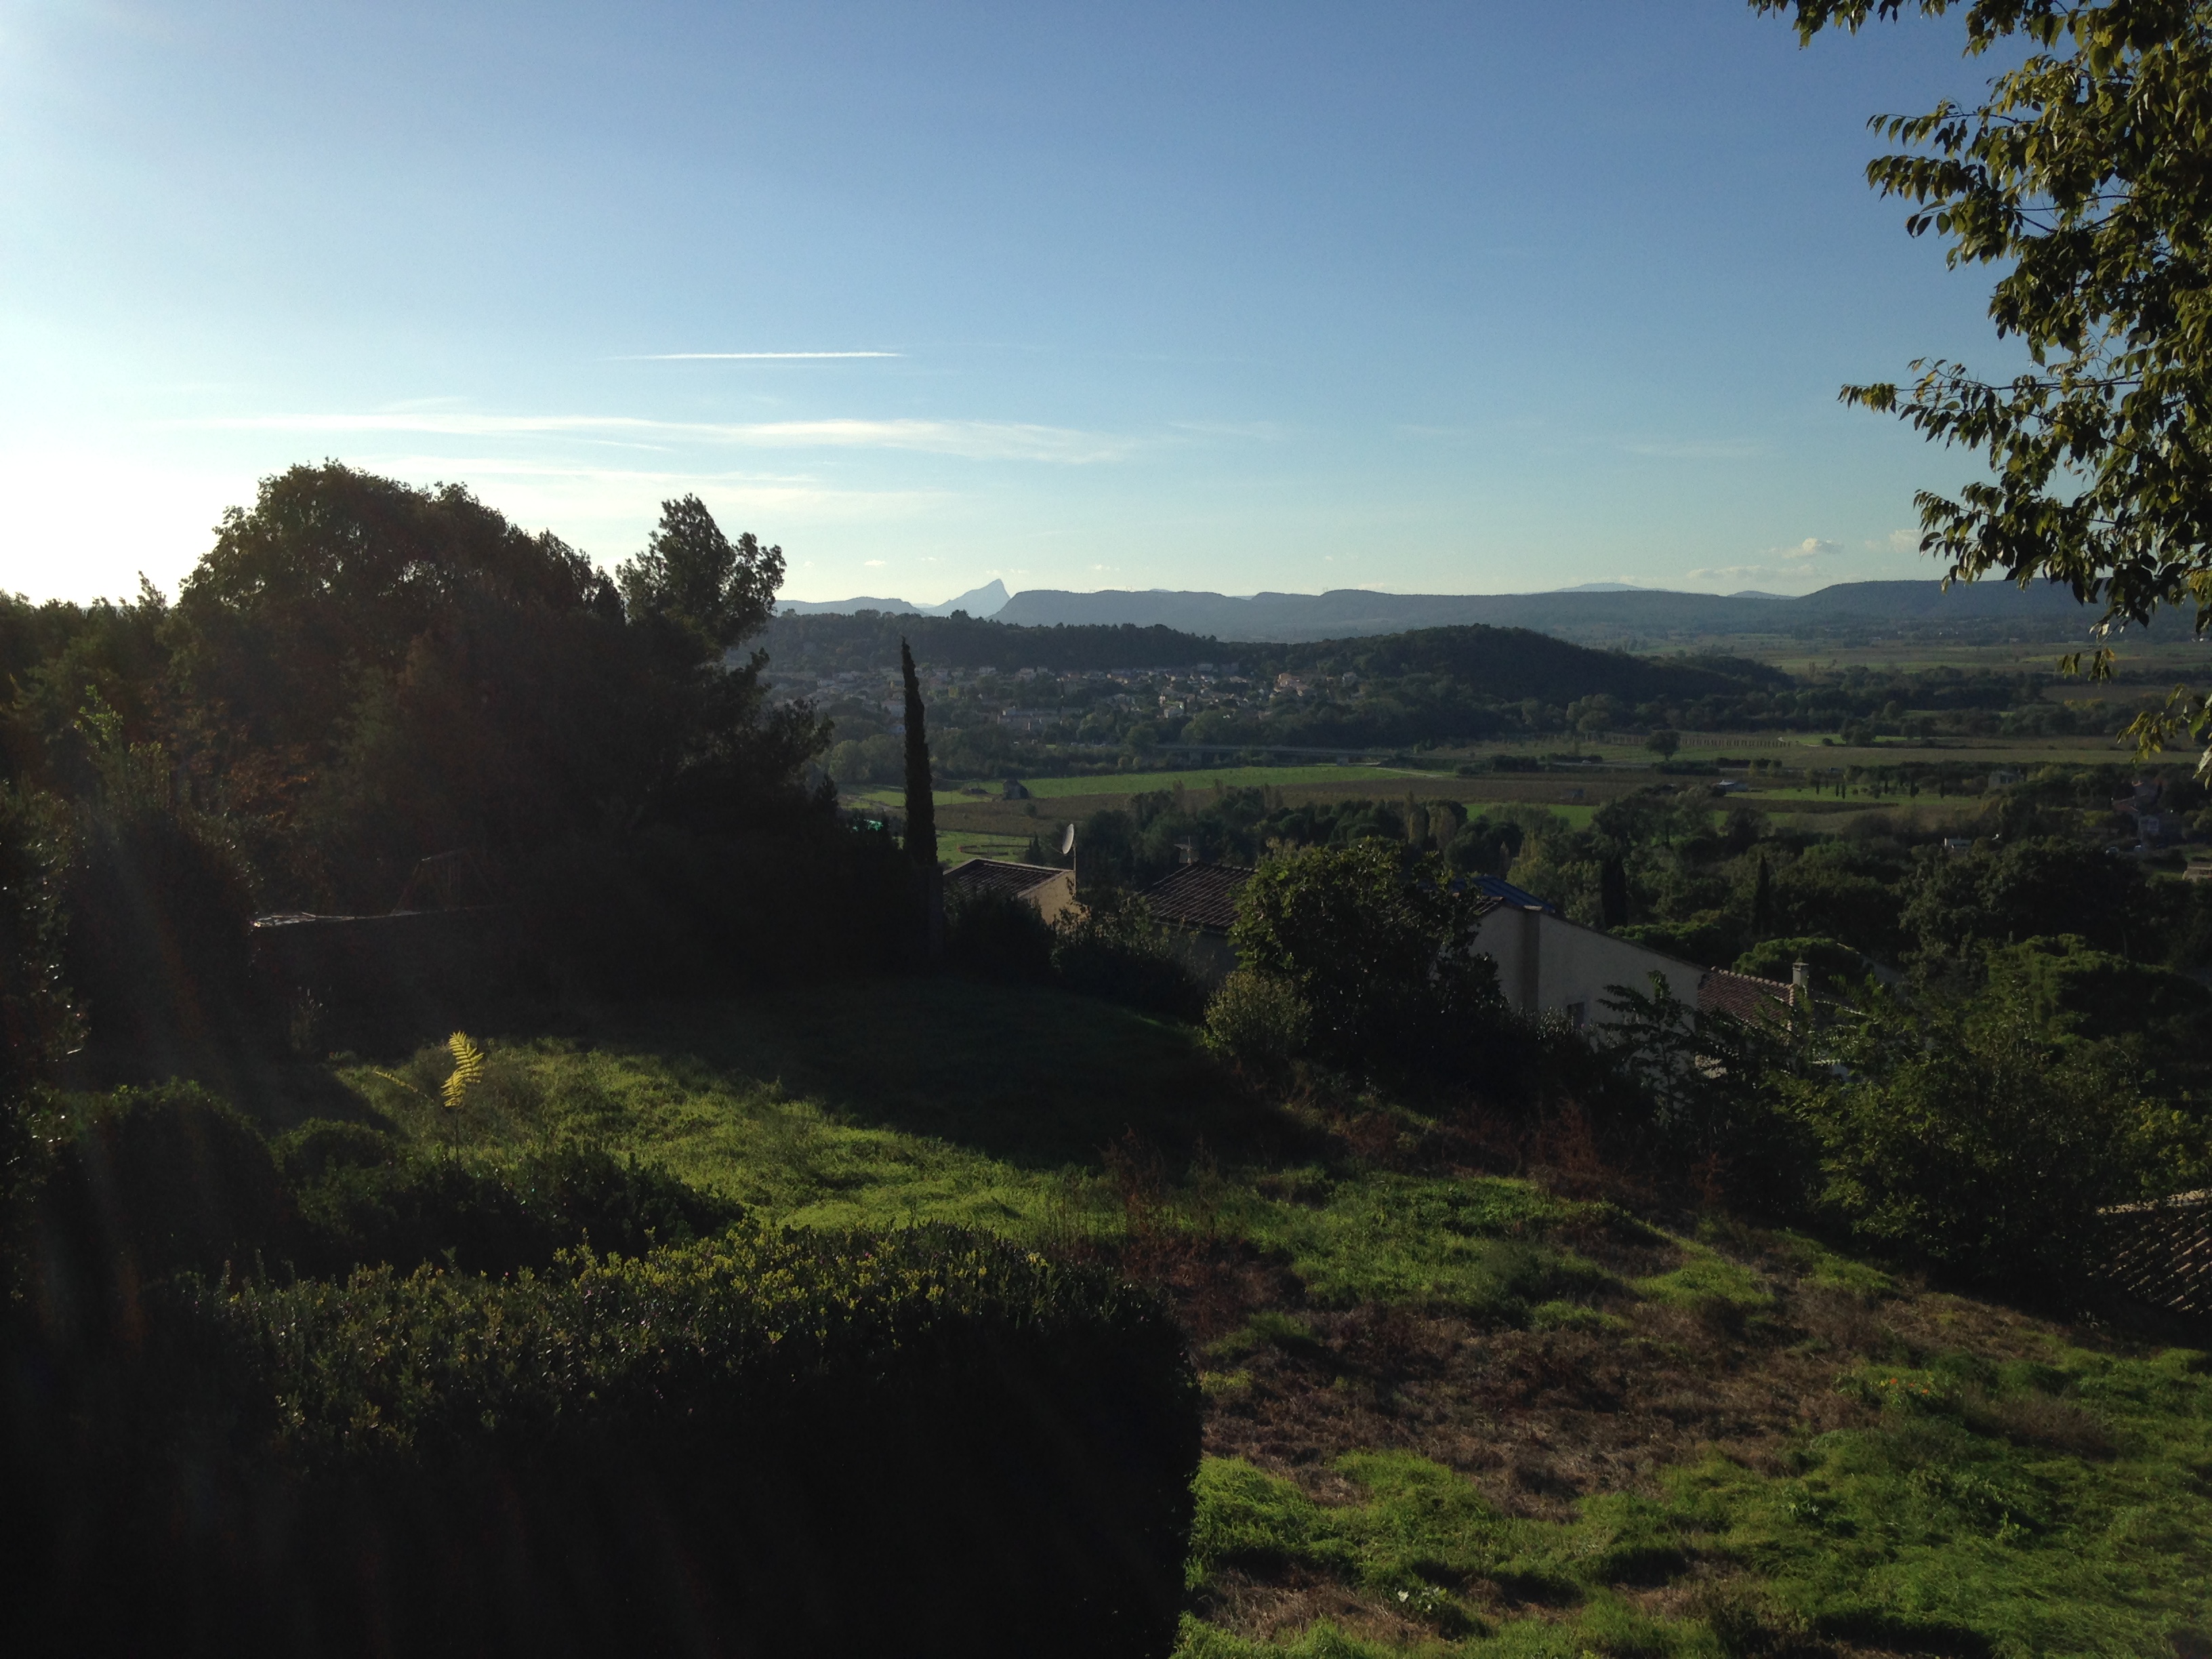
landscape, tree, nature, forest, grass, mountain, morning, hill, valley, jungle, rural area, geographical feature, atmospheric phenomenon, mountainous landforms